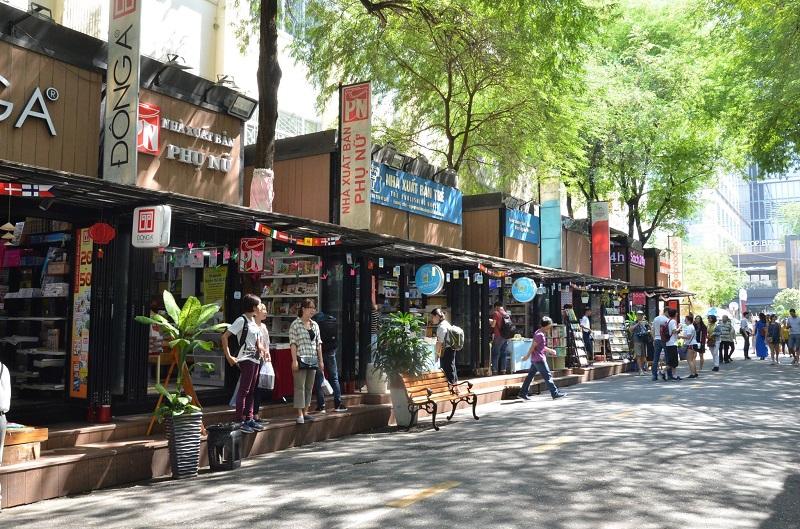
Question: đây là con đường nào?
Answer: đường sách